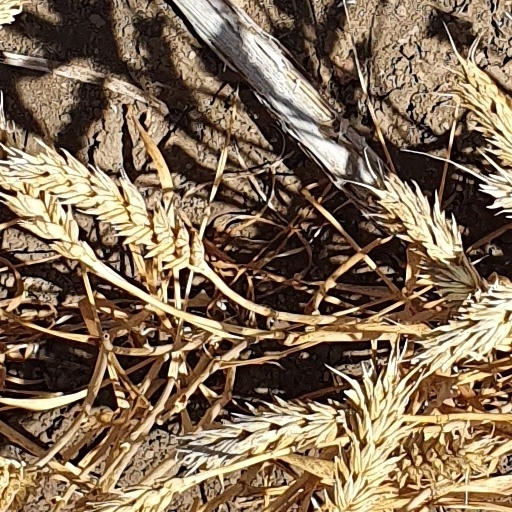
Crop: wheat